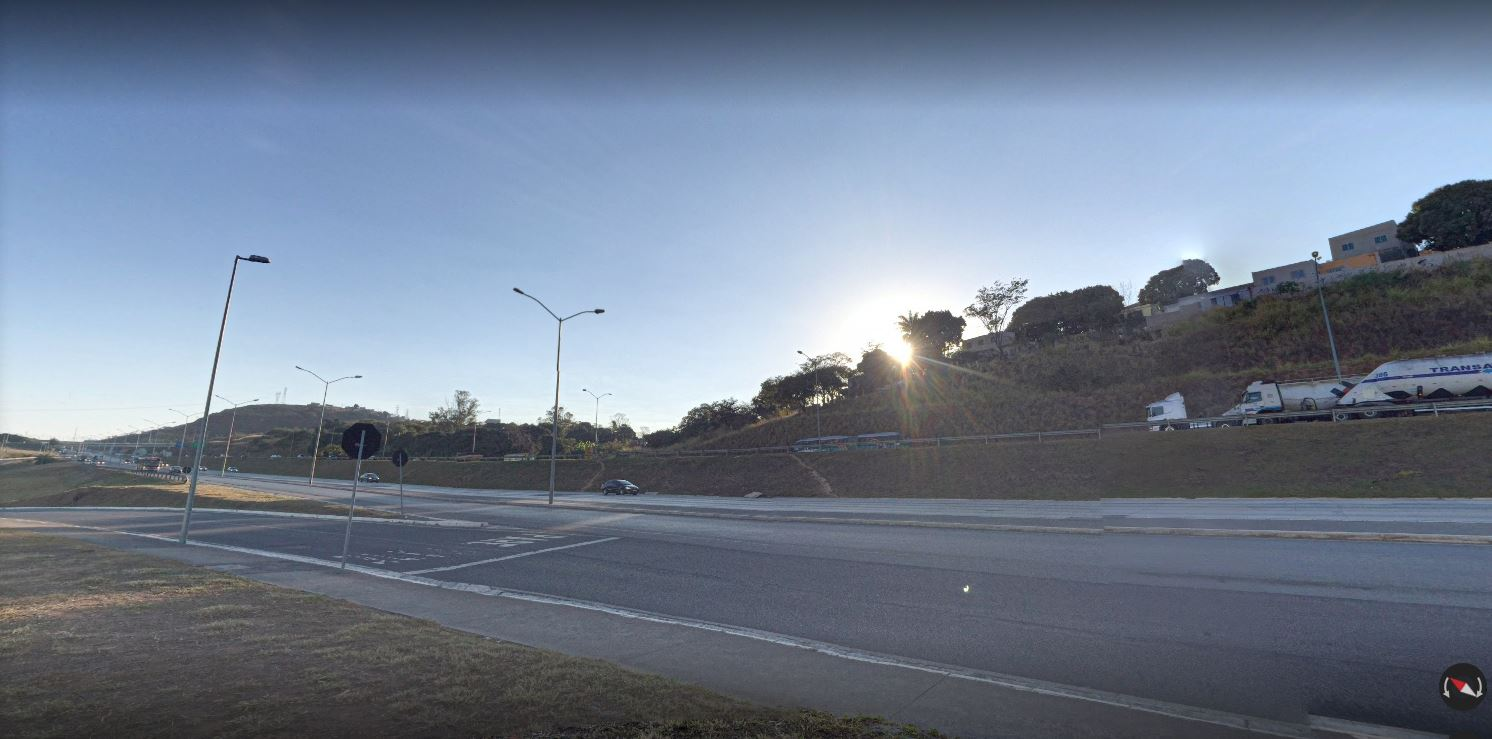
Fire: no
Smoke: no